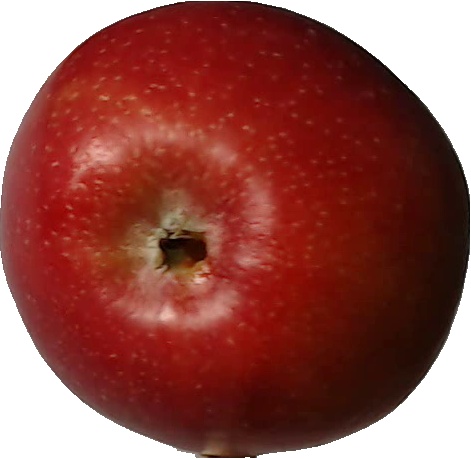
Label: apple_braeburn_1